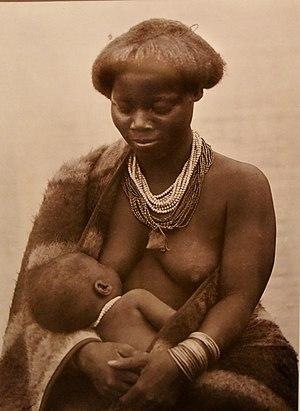
Les Pédis sont un peuple bantou d'Afrique australe établi au Transvaal en Afrique du Sud, également en Eswatini et au Botswana. D'un point de vue culturel et linguistique ils sont très proches des Sothos.